Edward Wright (mathematician)

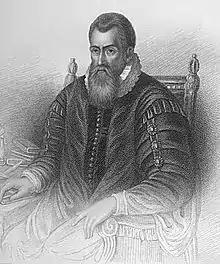
The Scotsman John Napier (1550–1617), the inventor of logarithms, depicted in an engraving by Samuel Freeman (1773–1857) based on a 1616 painting at the University of Edinburgh

In 1614 Wright published a small book called "A Short Treatise of Dialling: Shewing, the Making of All Sorts of Sun-dials", but he was mainly preoccupied with John Napier's "Mirifici Logarithmorum Canonis Descriptio" ("Description of the Wonderful Rule of Logarithms"), which introduced the idea of logarithms. Wright at once saw the value of logarithms as an aid to navigation, and lost no time in preparing a translation which he submitted to Napier himself. The preface to Wright's edition consists of a translation of the preface to the "Descriptio", together with the addition of the following sentences written by Napier himself: